RollerCoaster Tycoon 3

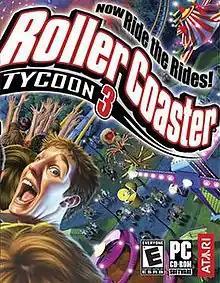
North American cover art

RollerCoaster Tycoon 3 is a 2004 construction and management simulation video game. It is the third installment in the "RollerCoaster Tycoon" series, and was developed by Frontier Developments and published by Atari Interactive. "RollerCoaster Tycoon 3" places players in charge of managing amusement parks; rides can be built or demolished, terrain and scenery can be adjusted, and prices can be controlled to balance visitor engagement and profitability.